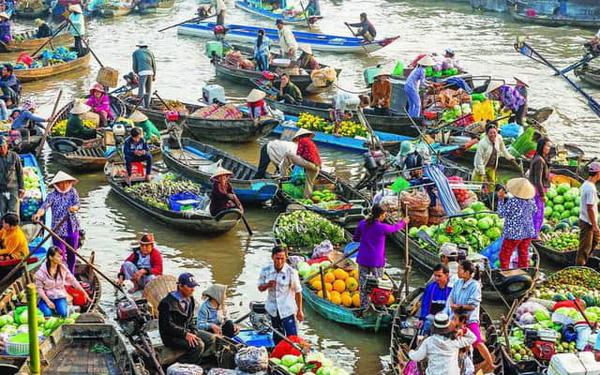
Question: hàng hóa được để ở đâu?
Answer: hàng hóa được để trên những chiếc xuồng